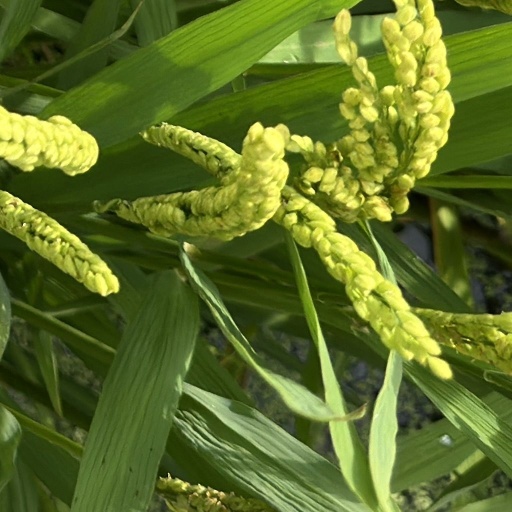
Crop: rice